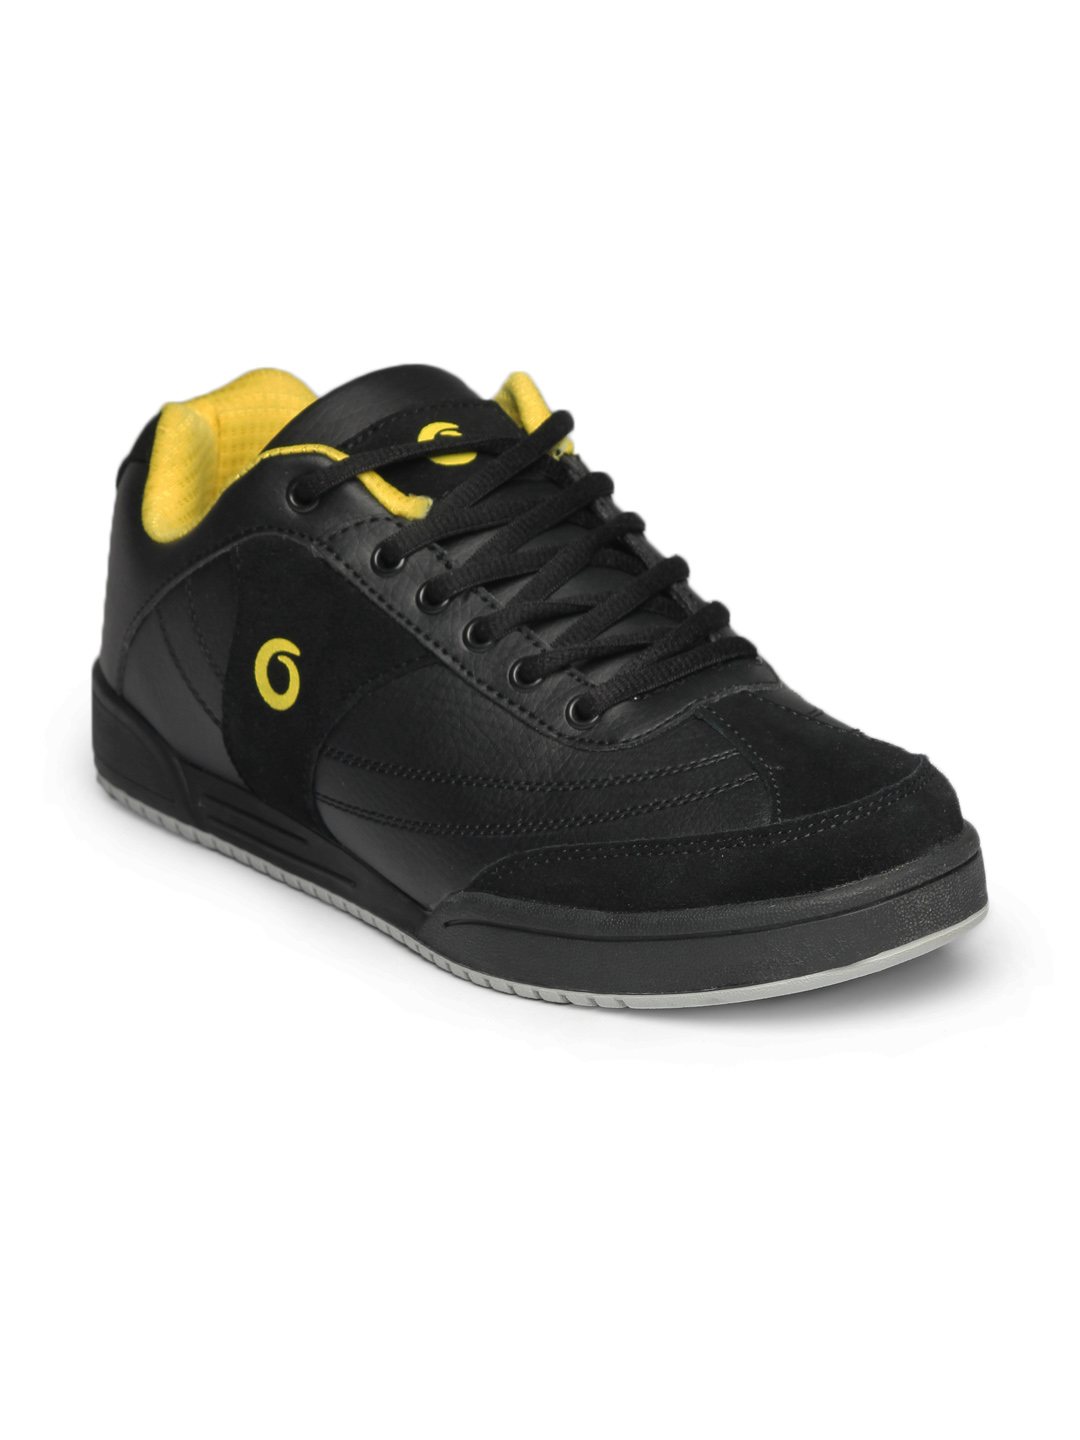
Globalite Men Black Doxton Shoes
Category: Footwear / Shoes / Casual Shoes
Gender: Men
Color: Black
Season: Summer 2012
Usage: Casual